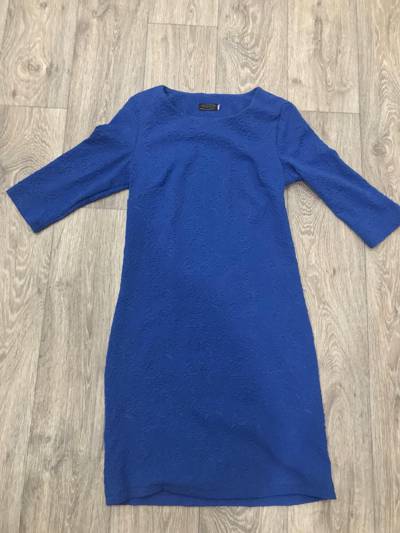
Waste category: clothes